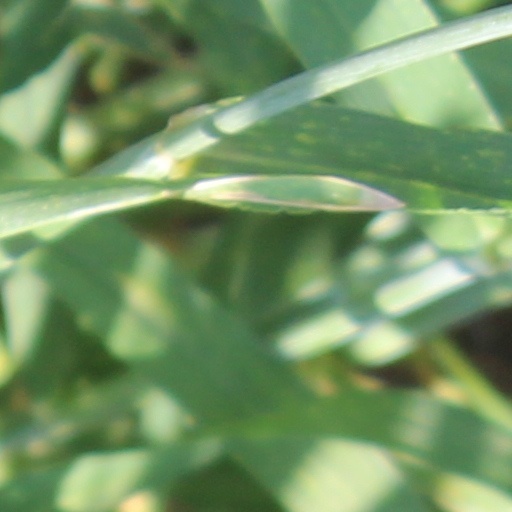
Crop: wheat